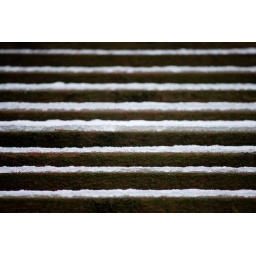
Snow on ridged wooden roof of the weird small pagoda thing by Caldecotte Lake, Milton Keynes.